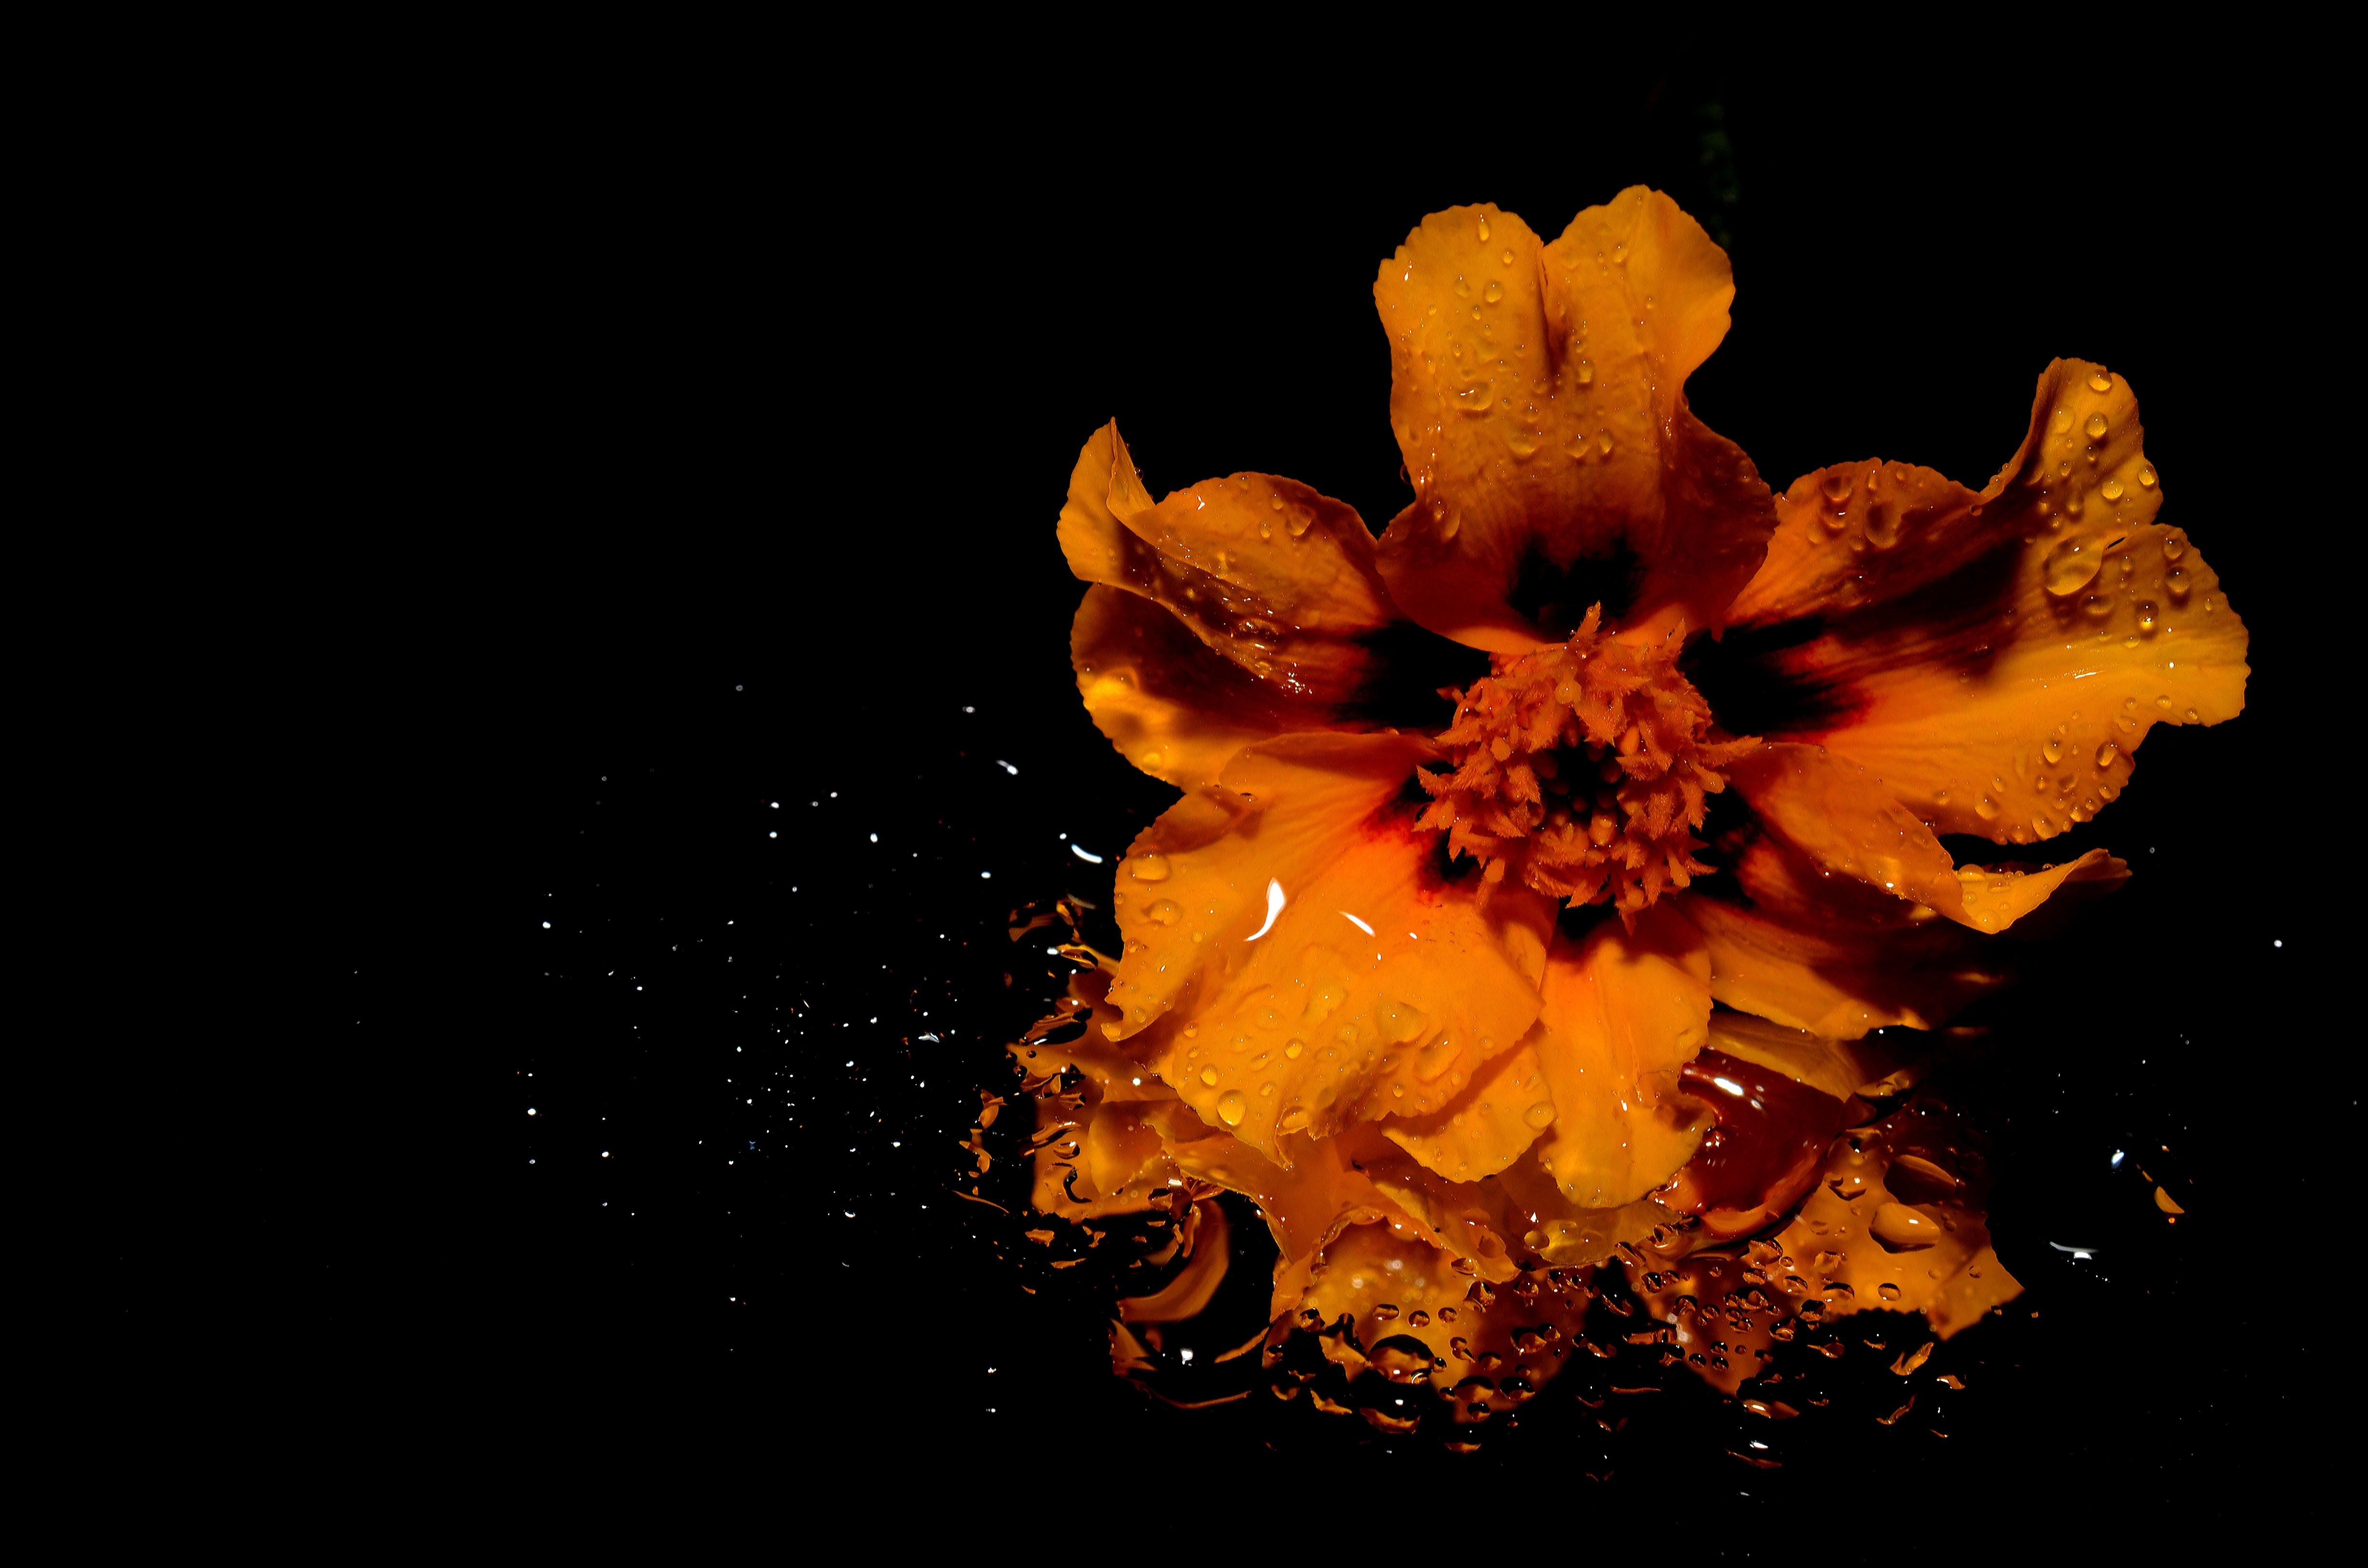
plant, photography, leaf, flower, petal, pollen, autumn, darkness, yellow, flora, close up, macro photography, flowering plant, computer wallpaper, spehel